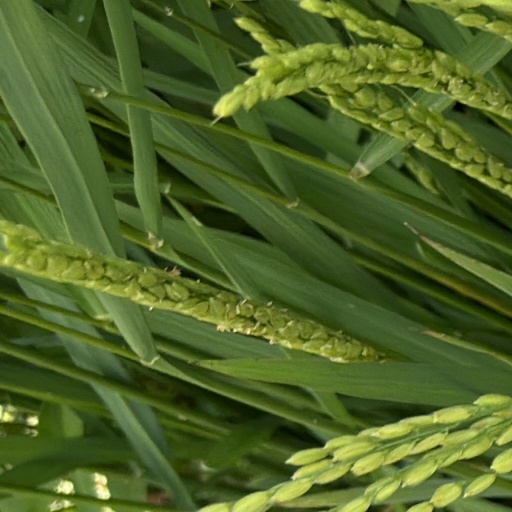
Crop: rice